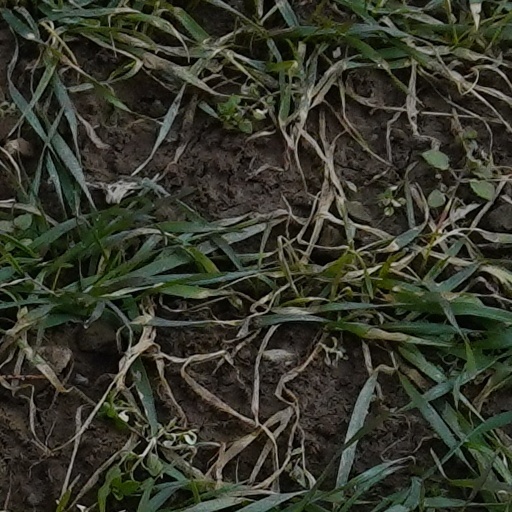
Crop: wheat